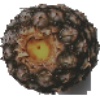
Label: pineapple